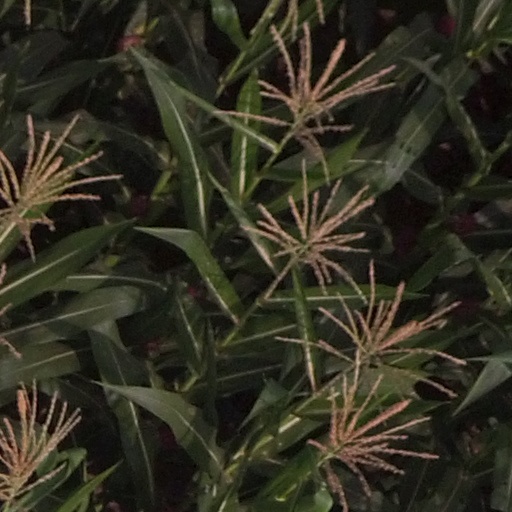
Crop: maize; corn